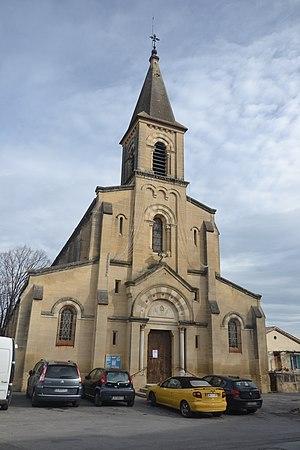
église de Lédenon
Lédenon est une commune française située dans le département du Gard, en région Occitanie.